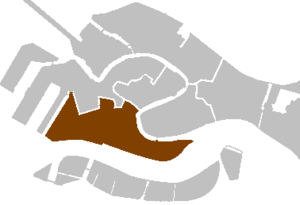
Cet article recense les canaux de Dorsoduro, sestiere de Venise en Italie.